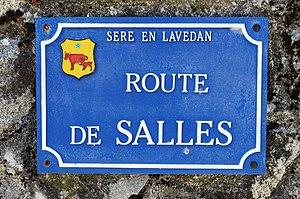
Rue du village de Sère-en-Lavedan (Hautes-Pyrénées)
Sère-en-Lavedan est une commune française située dans le département des Hautes-Pyrénées, en région Occitanie.